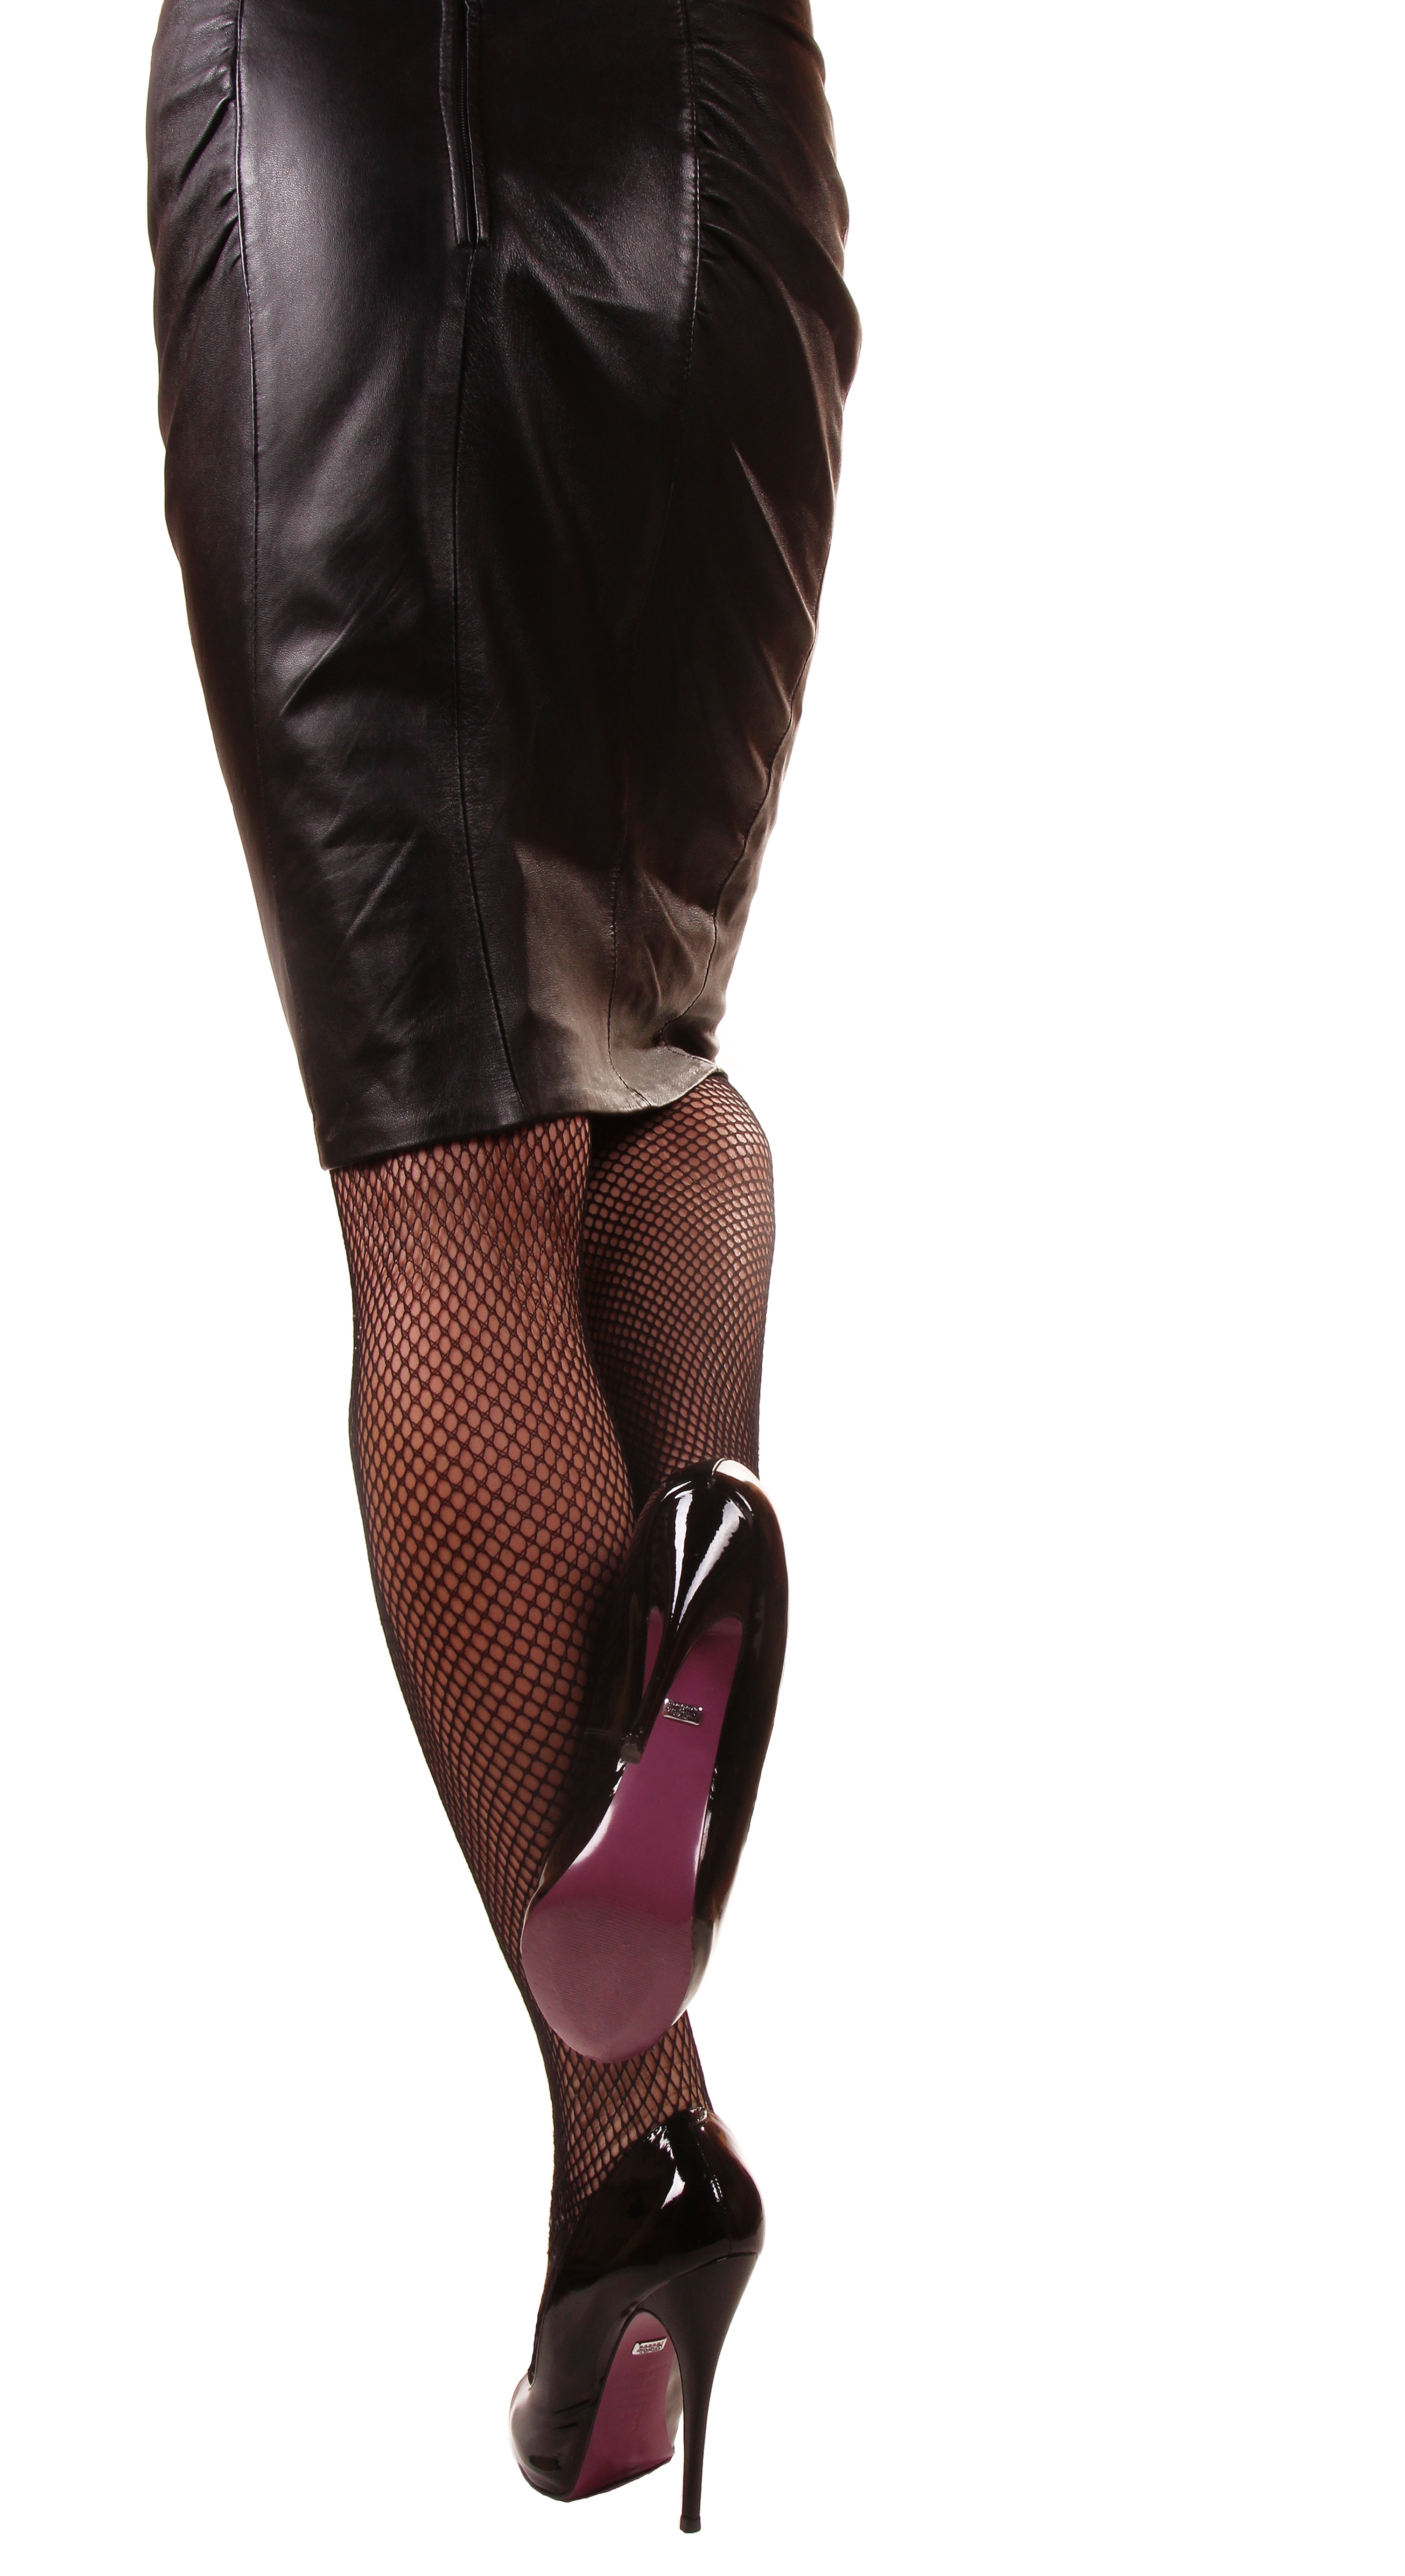
woman, leather, isolated, leg, clothing, human body, trousers, textile, shoes, legs, thigh, footwear, sexy, tights, femininity, pumps, erotic, stilettos, paragraph, women's shoes, high heels, hochhackig, nylon, high heeled shoes, paragraphs